Larry (cat)

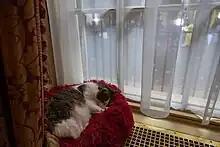
Larry sleeping in the window of 10 Downing Street

In September 2019 a new dog, Dilyn, owned by Boris Johnson and Carrie Symonds, came to stay at Downing Street. Battersea Dogs & Cats Home offered to negotiate a deal with Larry. In December 2020 Larry stalked a pigeon outside Boris Johnson's official residence, and even managed to catch it. Despite the seemingly effective attack, the pigeon managed to fly off, apparently unharmed, after the brief scuffle. In October 2022, Larry chased away a fox from outside 10 Downing Street. It was reported that the fox was nearly twice his size. The incident was captured on CCTV.